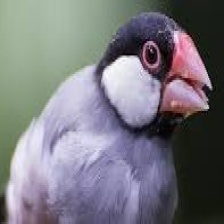
Species: JAVA SPARROW
Scientific name: LONCHURA ORYZIVORA